Glassybaby

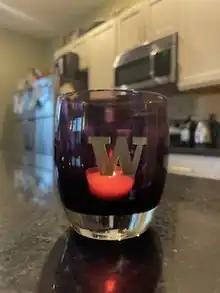
The "UW" glassybaby, to show University of Washington college pride

In 2007, glassybaby moved to a studio and retail shop in Seattle’s Madrona neighborhood. Two years later, the company opened additional locations in Seattle’s University District, Bellevue, and New York City. The New York City store closed in 2012. Before closing, it was the subject of a "New York Times" case study which detailed the difficulties experienced by the store. In 2013, glassybaby opened a retail outlet in San Francisco's Presidio Heights neighborhood. In 2015, the company opened their first California hot shop in Berkeley, a 13,000 square-foot workshop and retail space. glassybaby also opened retail stores in Palo Alto and San Francisco. The break and economic crisis of COVID-19 in 2020 caused glassybaby in California to shut down, and not reopen after the pandemic. glassybaby has a store located outside Portland in Lake Oswego, Oregon. In early 2022, glassybaby announced a new space in Livingston, Montana, with the local county in strong support. The Livingston location will include both a retail store and a hot shop. It was expected to open in March 2023.